American Academy of Arts and Letters

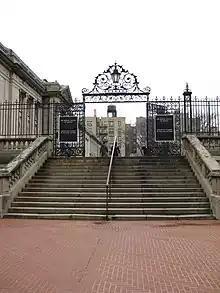
Audubon Terrace in April 2008

The American Academy of Arts and Letters is a 300-member honor society whose goal is to "foster, assist, and sustain excellence" in American literature, music, and art. Its fixed number membership is elected for lifetime appointments. Its headquarters is in the Washington Heights neighborhood of Manhattan in New York City. It shares Audubon Terrace, a Beaux Arts/American Renaissance complex on Broadway between West 155th and 156th Streets, with the Hispanic Society of America and Boricua College.